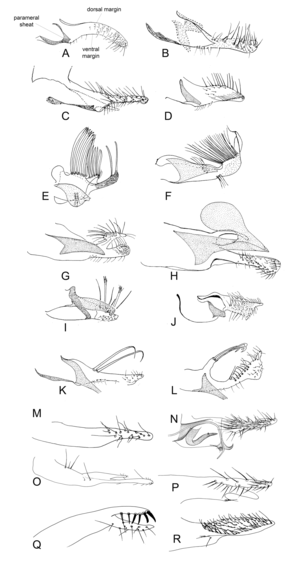
Les Phlebotominae, ou phlébotomes, sont une sous-famille d'insectes de l’ordre des diptères, du sous-ordre des nématocères, de la super-famille des Psychodoidea Lameere, 1936 et de la famille des Psychodidae.